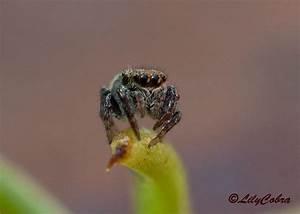
spider